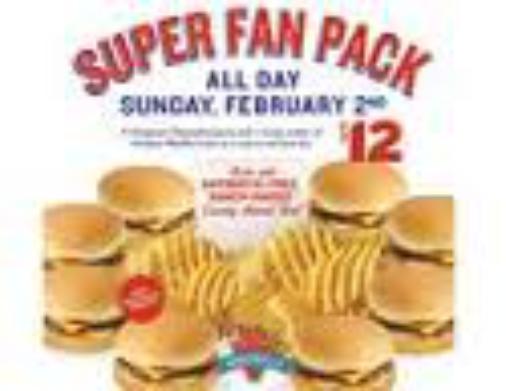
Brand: Burgerville
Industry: Food